Energy in Australia

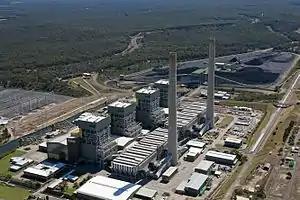
Eraring coal fired power station, Australia's largest power station

Energy in Australia is the production in Australia of energy and electricity, for consumption or export. Energy policy of Australia describes the politics of Australia as it relates to energy.